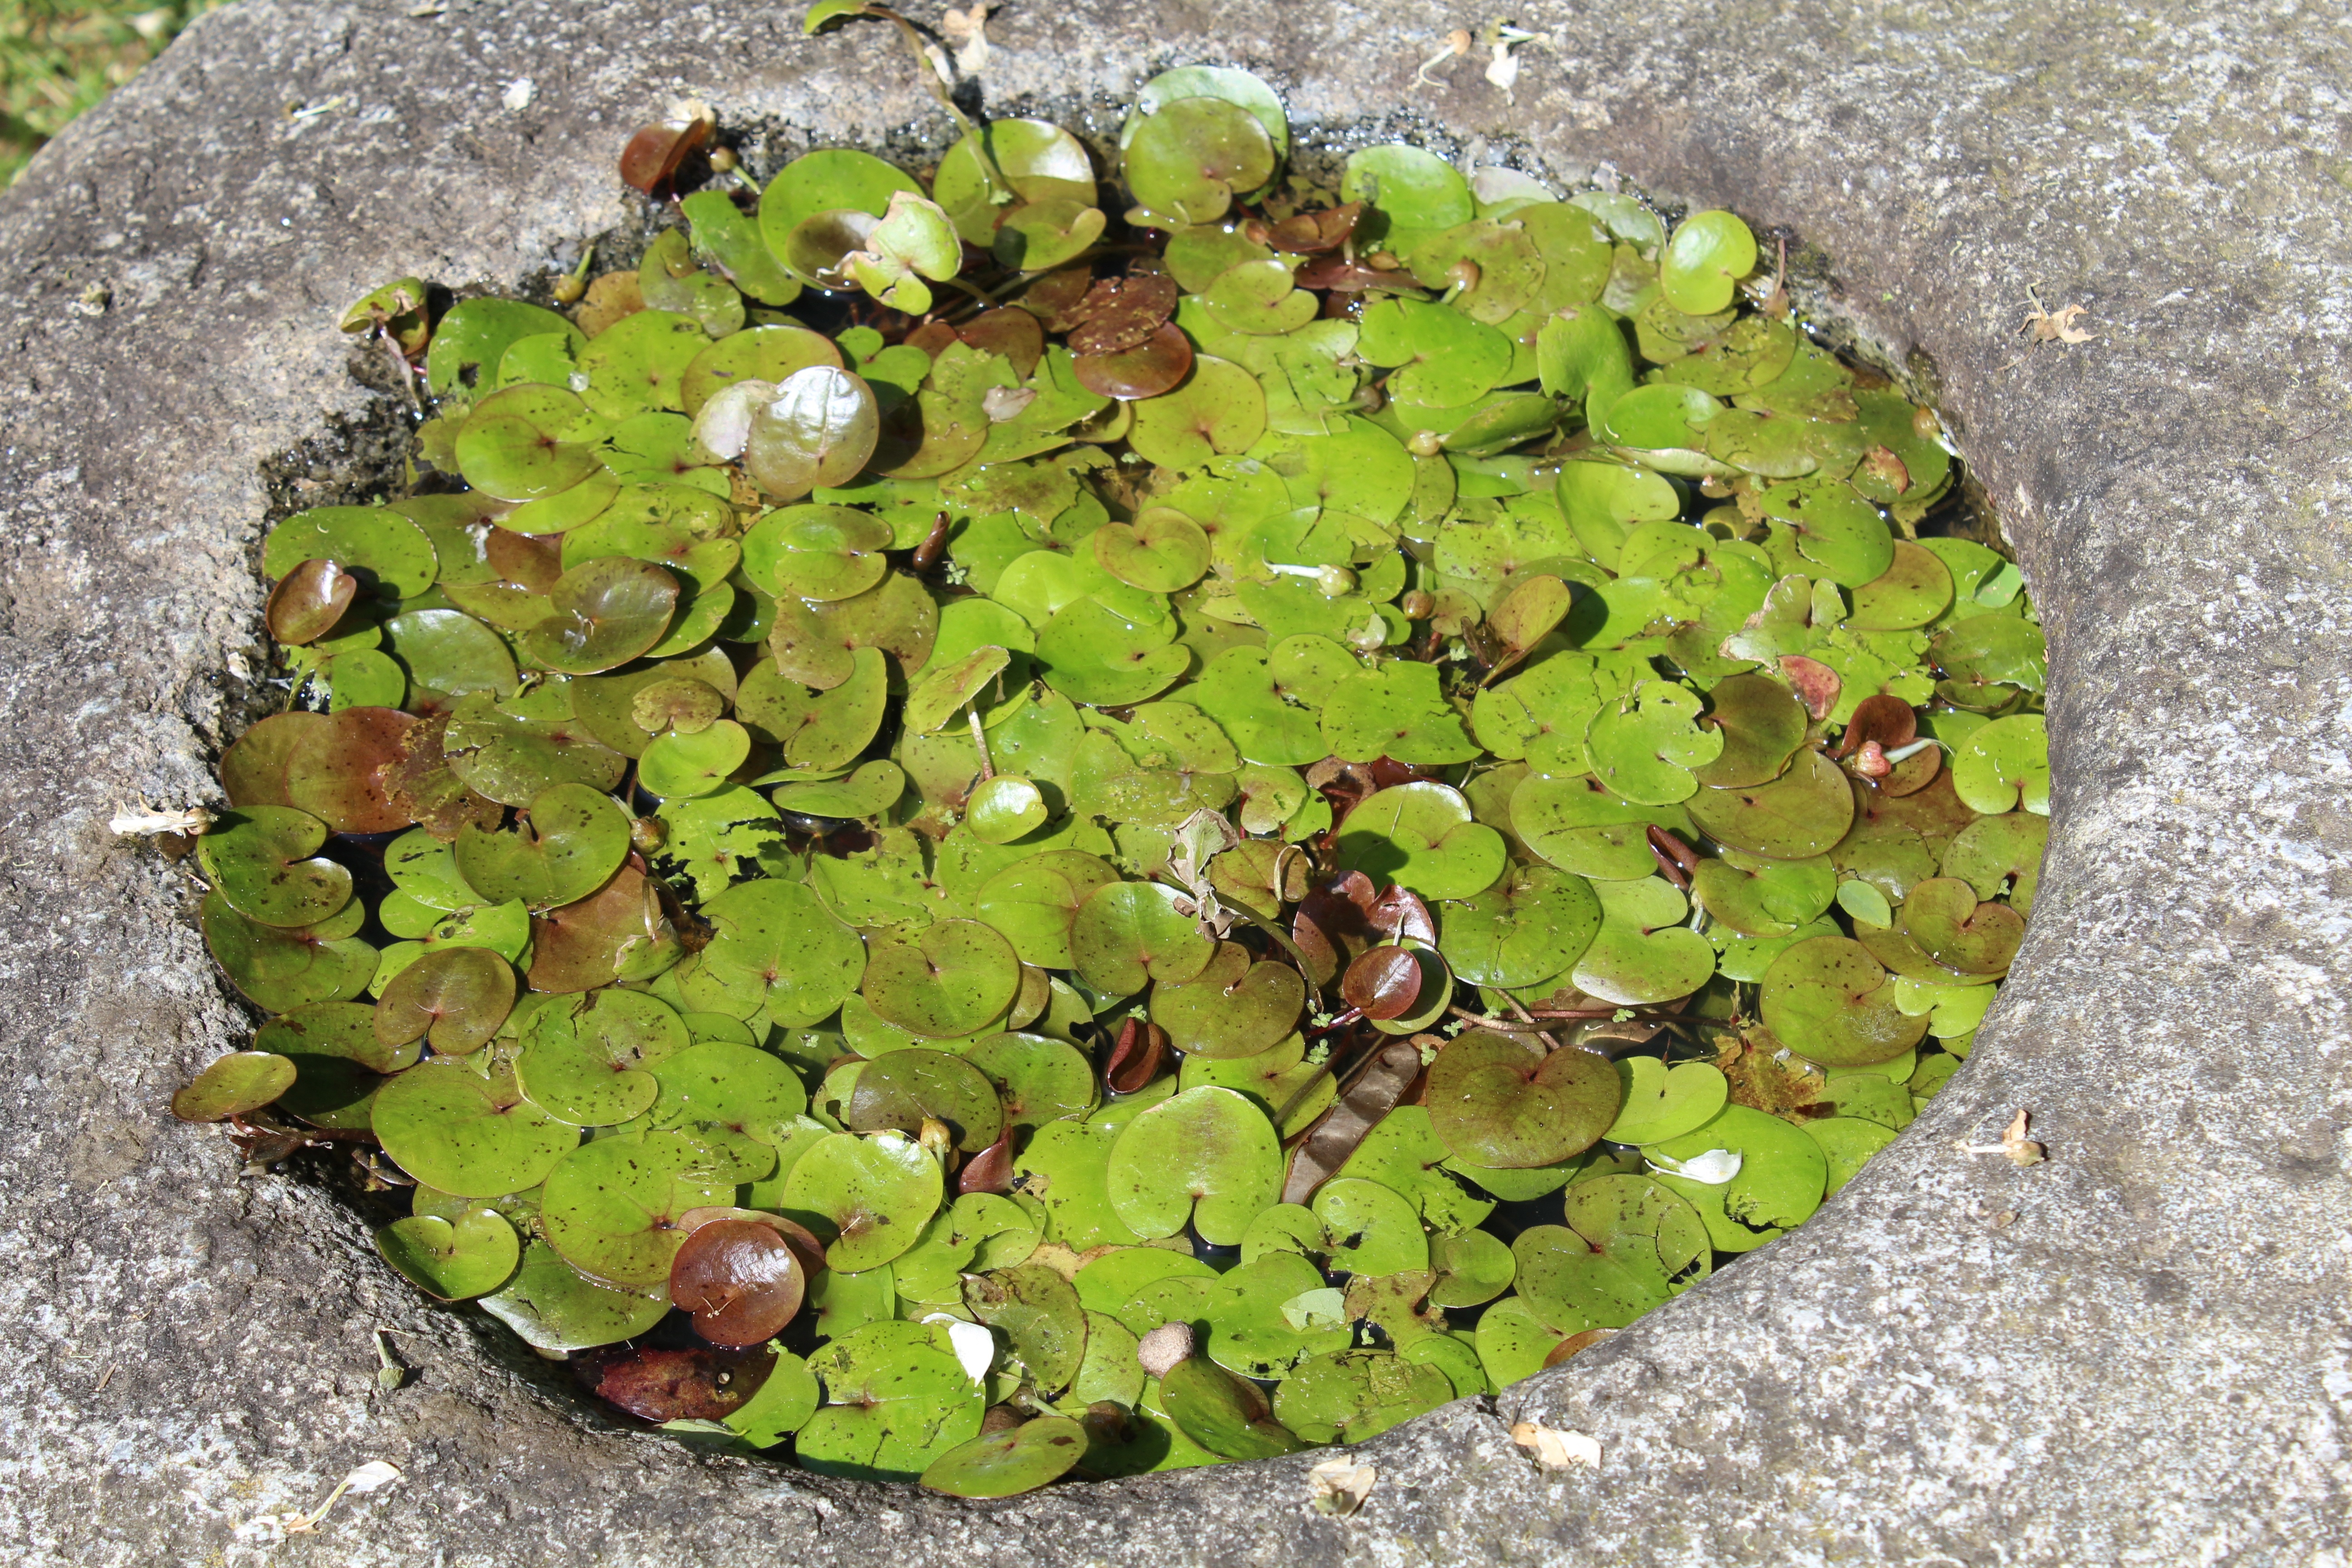
plant, leaf, flower, moss, pond, food, green, produce, flora, leaves, waterlilies, water lilies, aquatic plants, flowering plant, annual plant, land plant